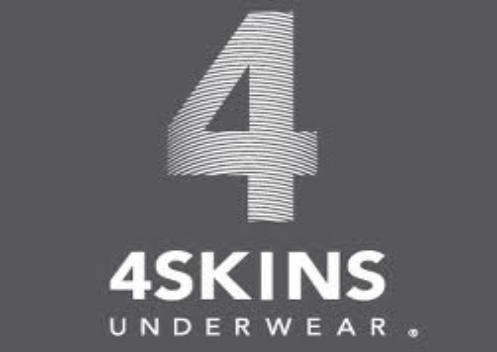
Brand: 4Skins
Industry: Clothes